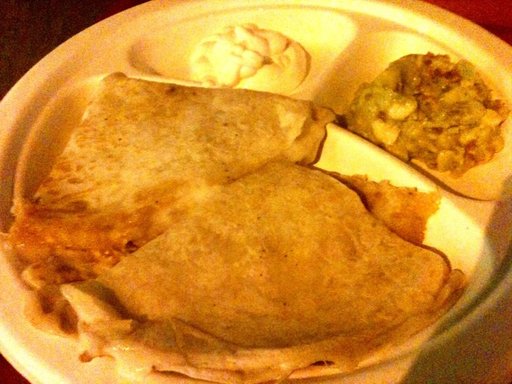
Label: chicken_quesadilla